Anna Vikström

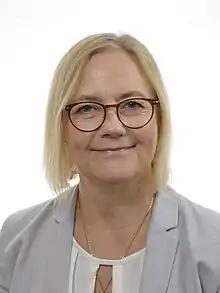

Anna Vikström (born 1957) is a Swedish Social Democratic Party politician.